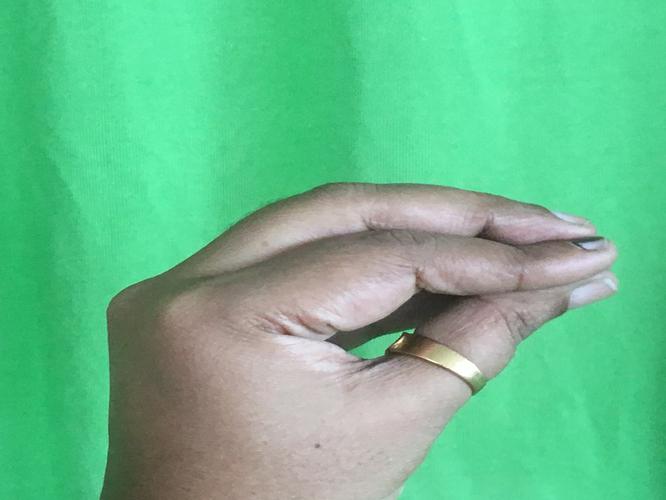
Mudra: Mukulam
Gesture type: single_hand